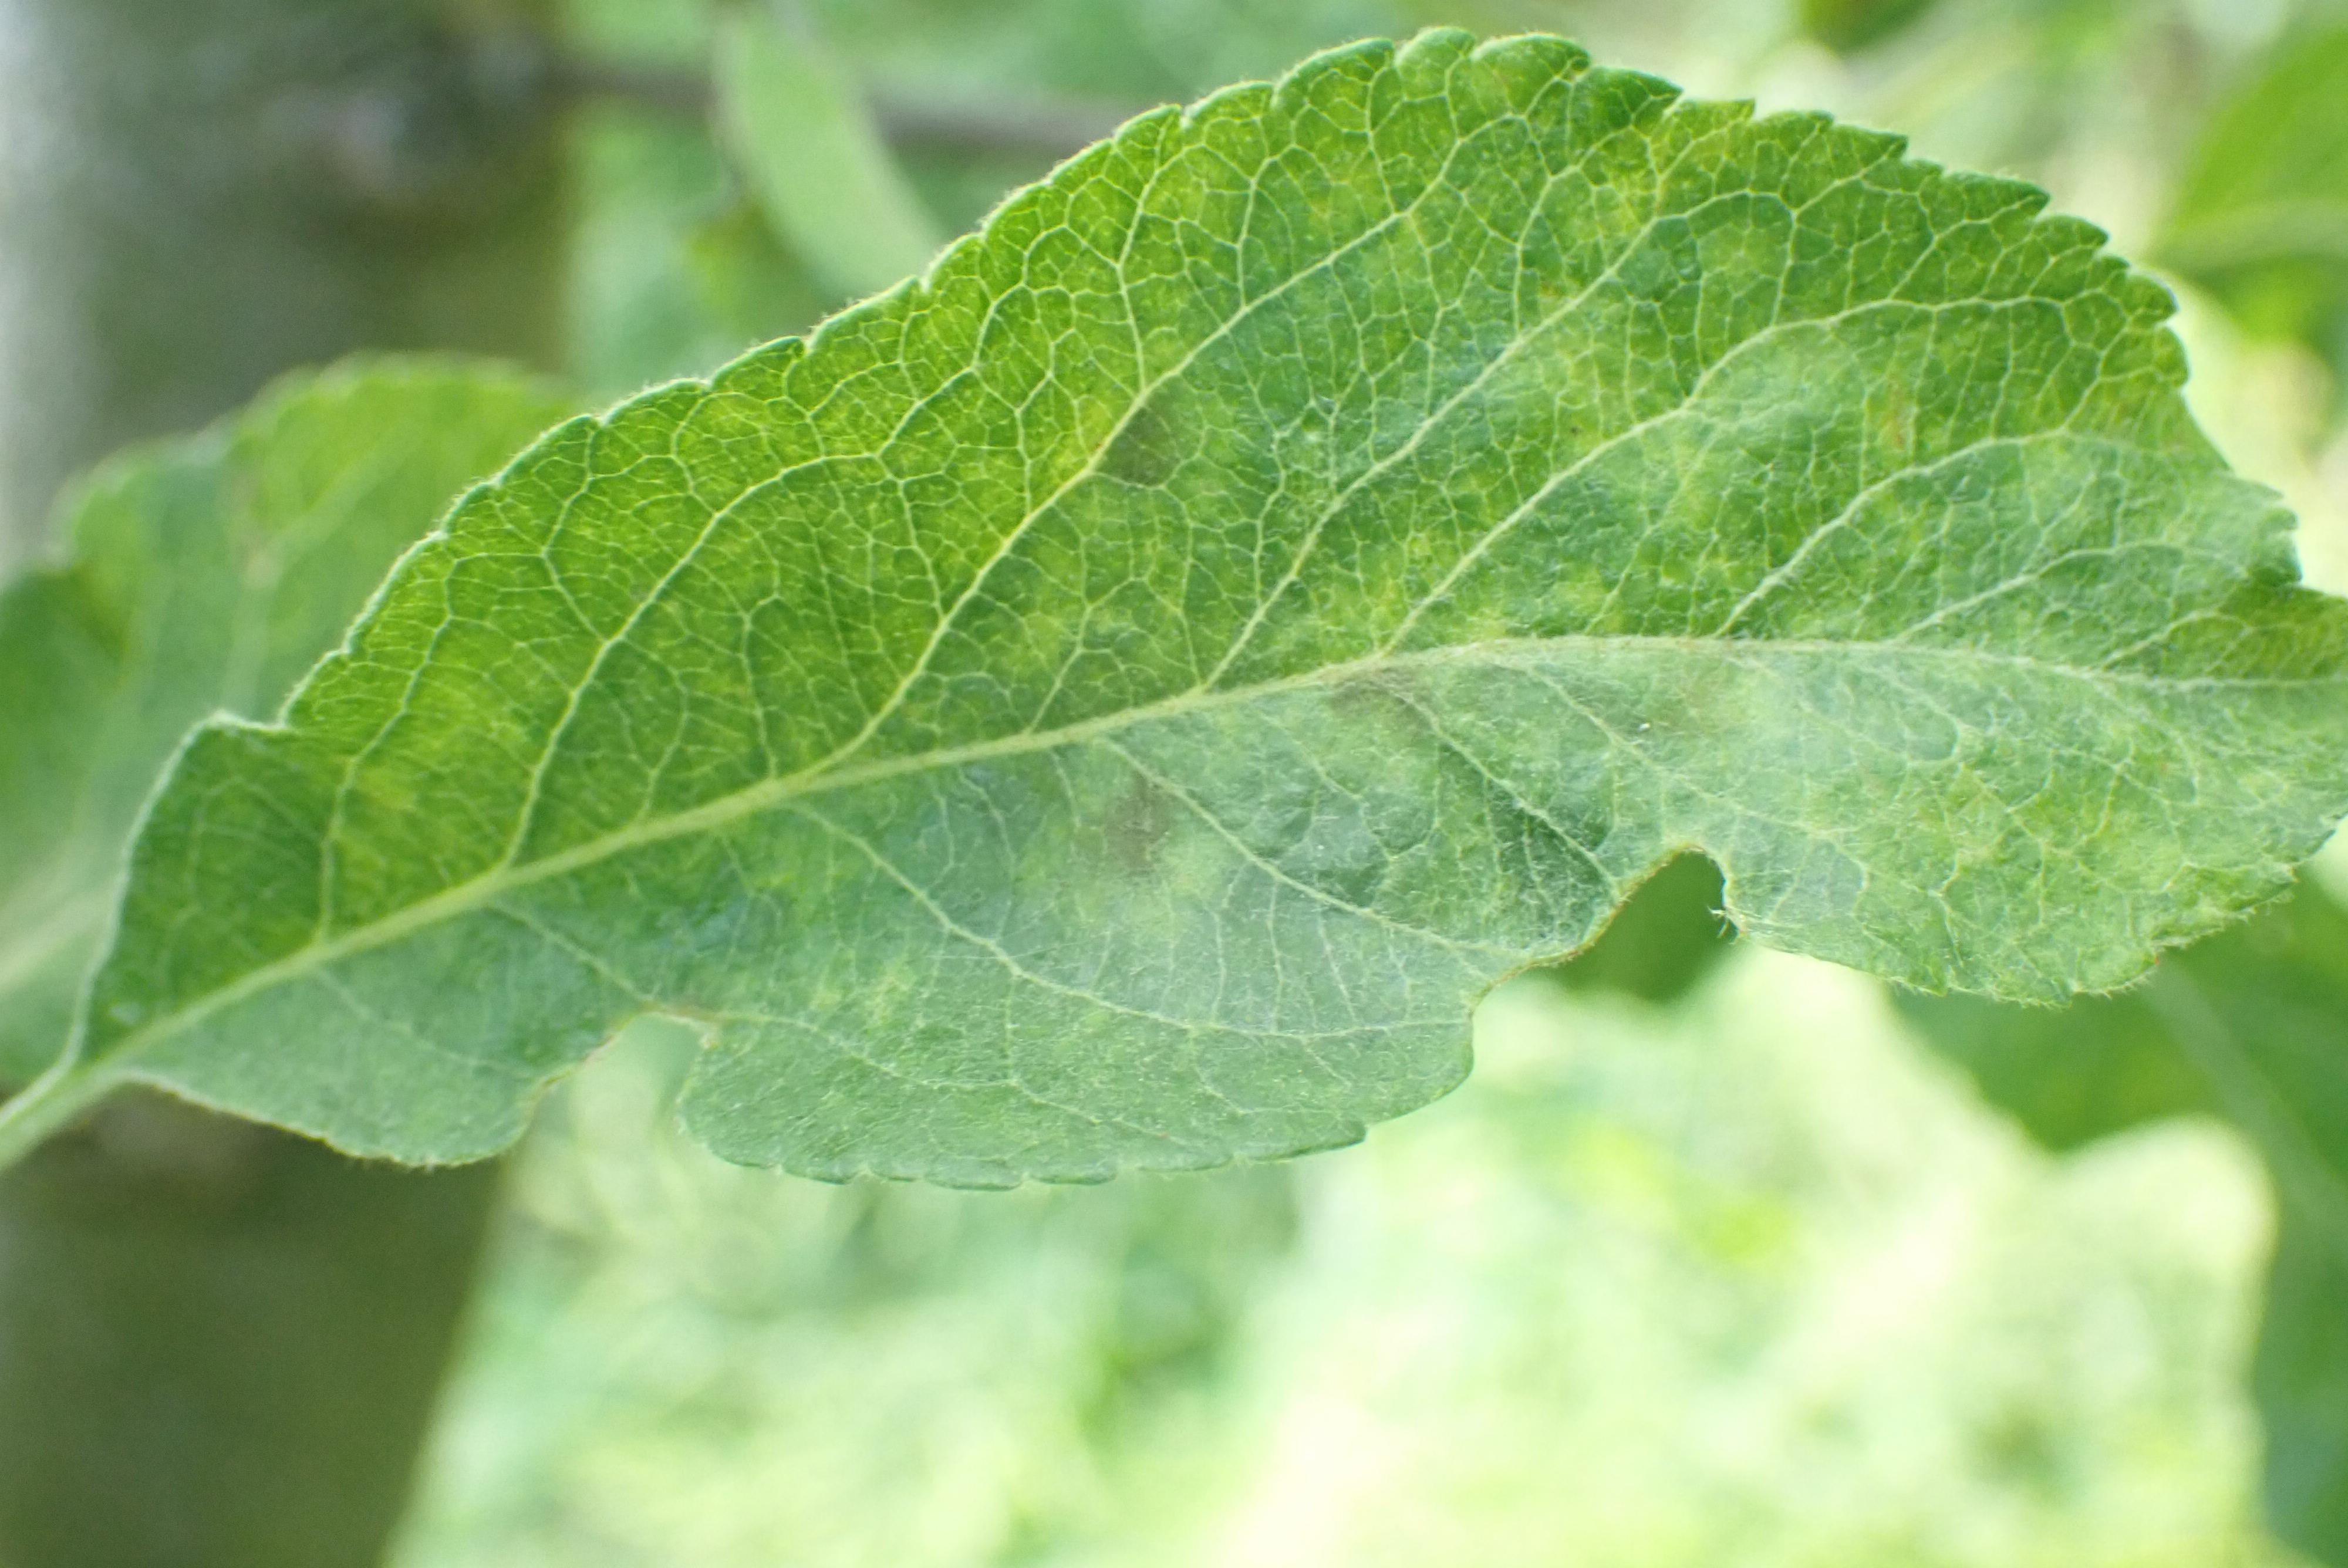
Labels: scab